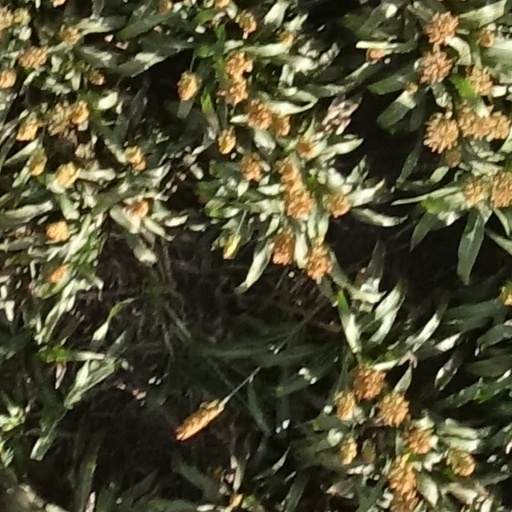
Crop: sorghum